Charles C. Noble

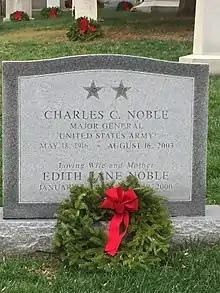
Gravesite of Maj. General Charles C. Noble in Arlington National Cemetery

Noble's initial focus was on MAIN's water resource studies. Early on Noble understood the importance of water for the future stating, "Water's the future of gold and oil combined." He retired from Charles T Main as president and chief executive officer in 1984. In retirement Noble spent hours gardening and working on upgrading his upstate New York family camp. He continued to work hard as he had during his long military service and engineering career living the life he noted in his famous quote "first we make our habits, then our habits make us."